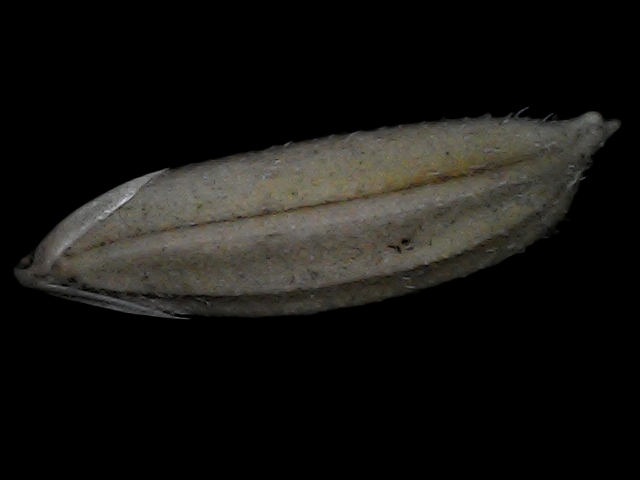
Rice variety: Bd72